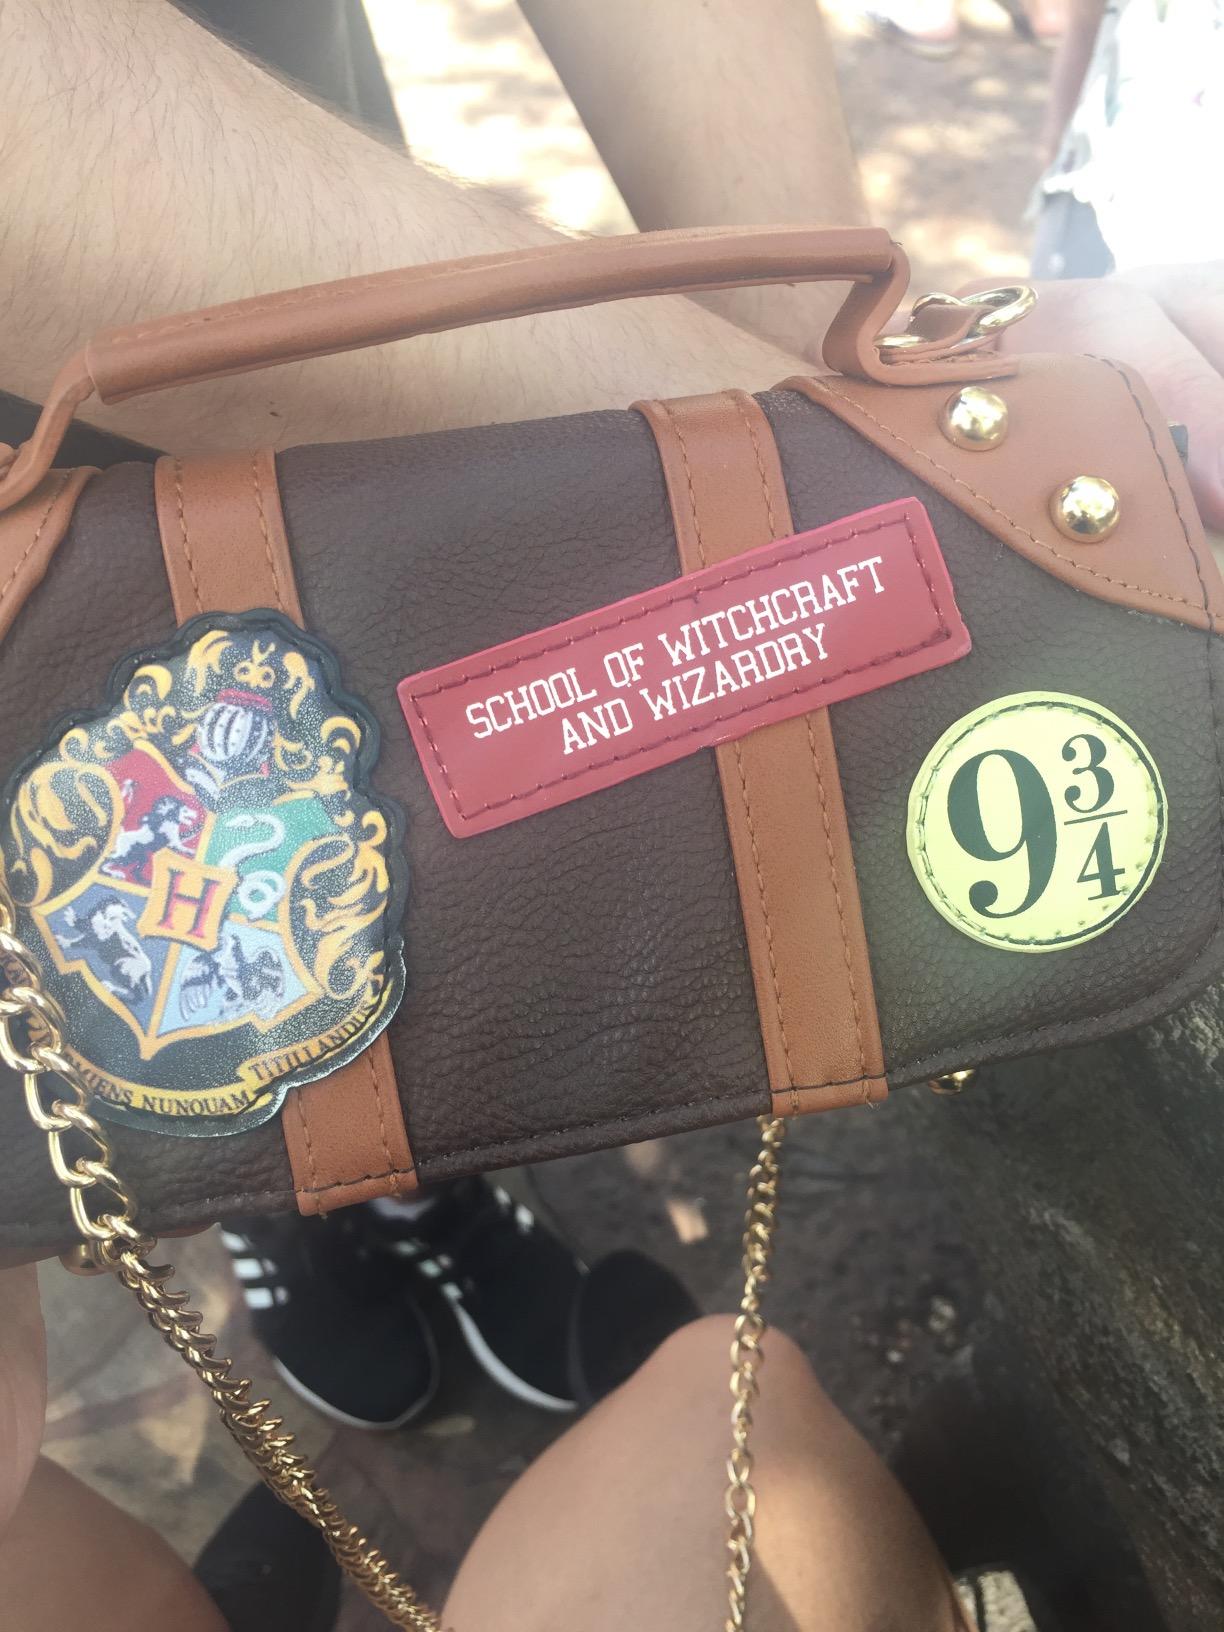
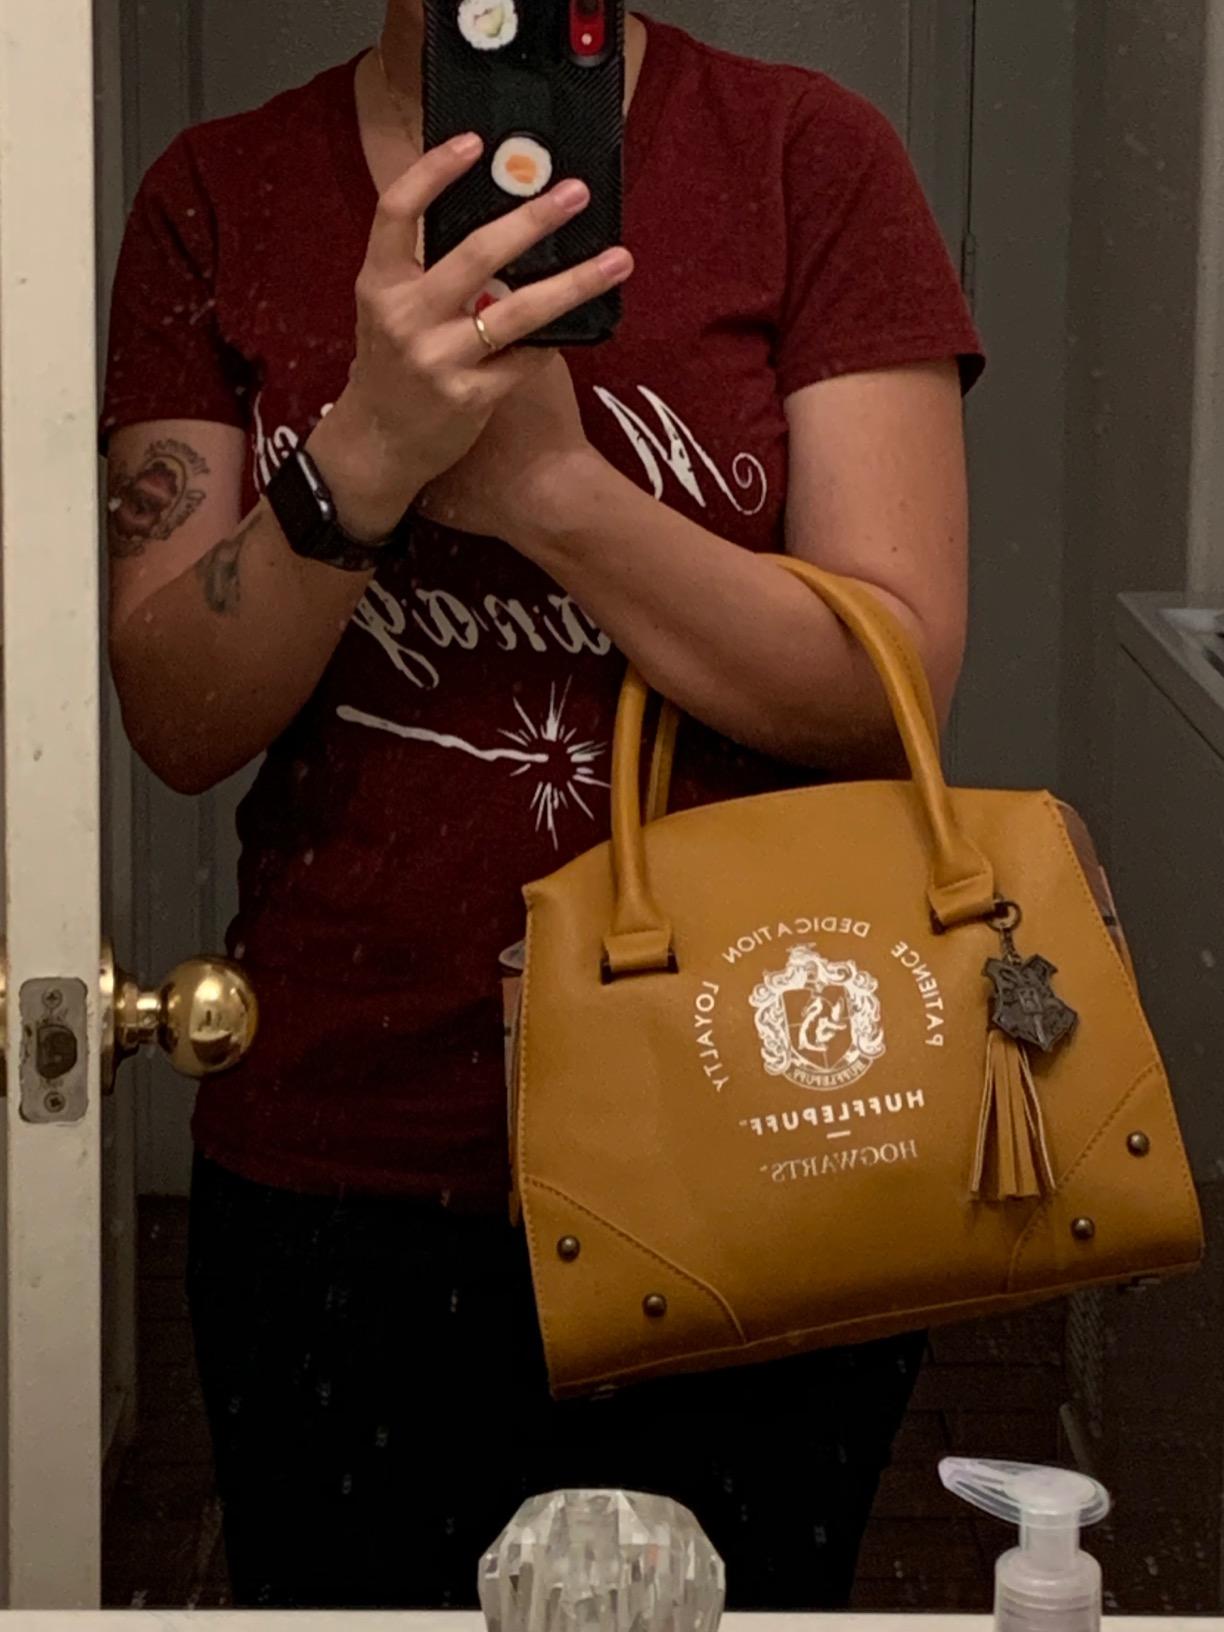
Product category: accessories_handbag
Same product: no